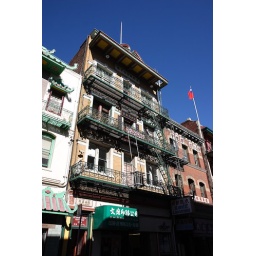
This is a building in the same street as the previous picture.